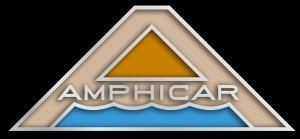
L’Amphicar Model 770 est une voiture amphibie, lancée au Salon de l'automobile de New York en 1961, fabriquée en Allemagne de l'Ouest et commercialisée de 1961 à 1968. Sa production a été arrêtée en 1965.